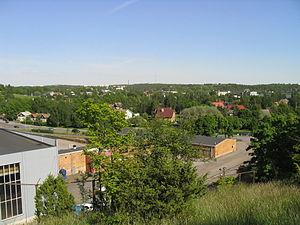
Korppolaismäki est une colline et un quartier de Turku en Finlande.